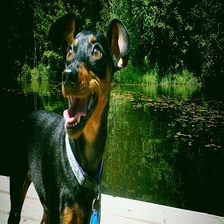
Species: dog
Breed: miniature pinscher